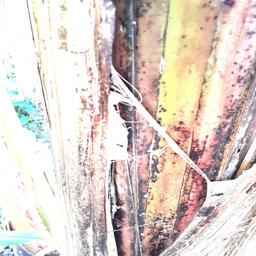
Label: PSEUDOSTEM WEEVIL